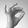
ASL letter: F